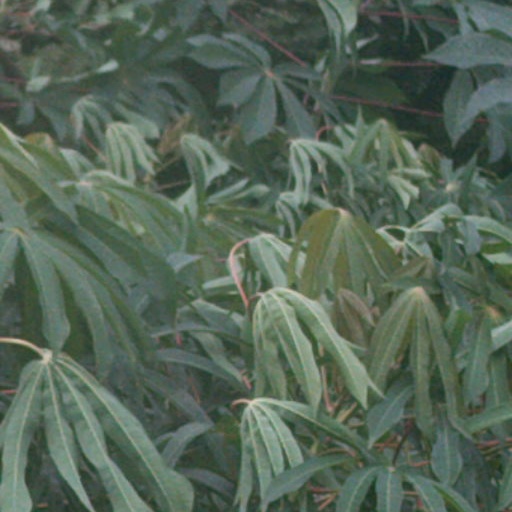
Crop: cassava